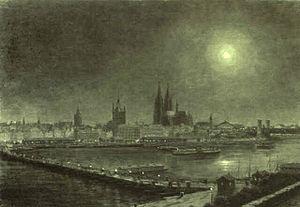
Franz Kegeljan, né à Namur en 1847 et décédé à Profondeville en 1921, est un peintre, dessinateur, pastelliste et graveur belge. Il a peint des paysages de la Belgique, la France, l'Allemagne et l'Italie. Une grande partie de son œuvre est consacrée à des vues du bord de la Meuse, de l'Ourthe et de la Semois. Il a notamment peint l'histoire de Namur en une quarantaine de toiles.